Computer cluster

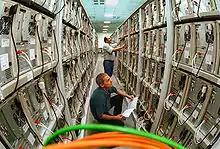
Technicians working on a large Linux cluster at the Chemnitz University of Technology, Germany

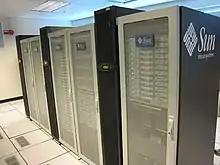
Sun Microsystems Solaris Cluster, with In-Row cooling

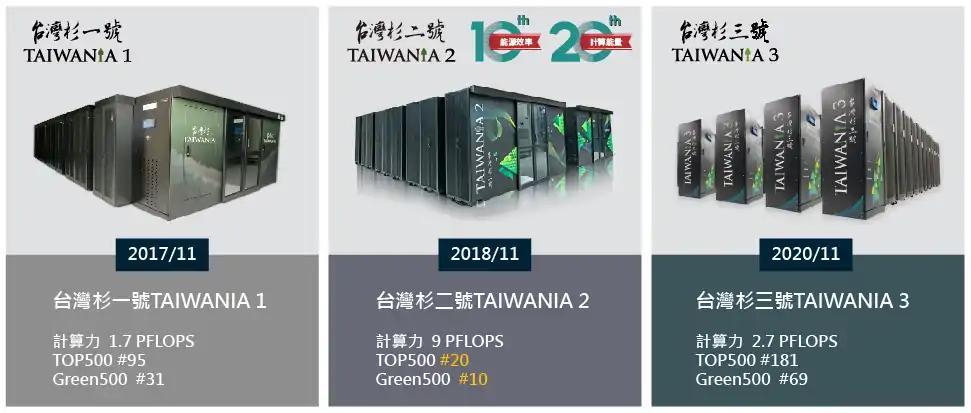
Taiwania series uses cluster architecture.

A computer cluster is a set of computers that work together so that they can be viewed as a single system. Unlike grid computers, computer clusters have each node set to perform the same task, controlled and scheduled by software. The newest manifestation of cluster computing is cloud computing.